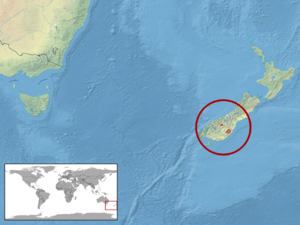
Oligosoma otagense est une espèce de sauriens de la famille des Scincidae.